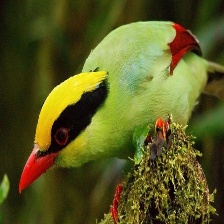
Species: GREEN MAGPIE
Scientific name: CISSA CHINENSIS
ImageNet parent category: magpie